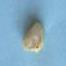
Maize quality: Bad